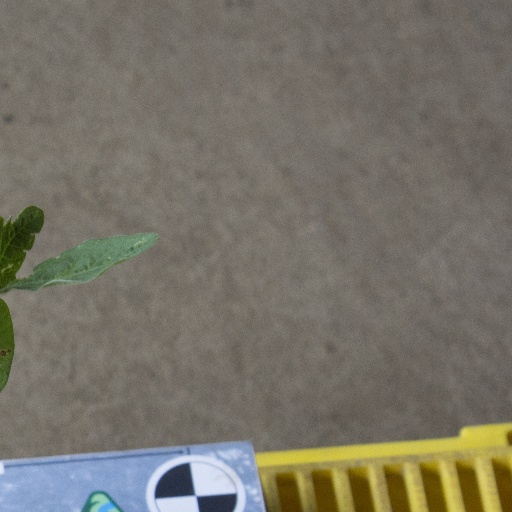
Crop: soybean